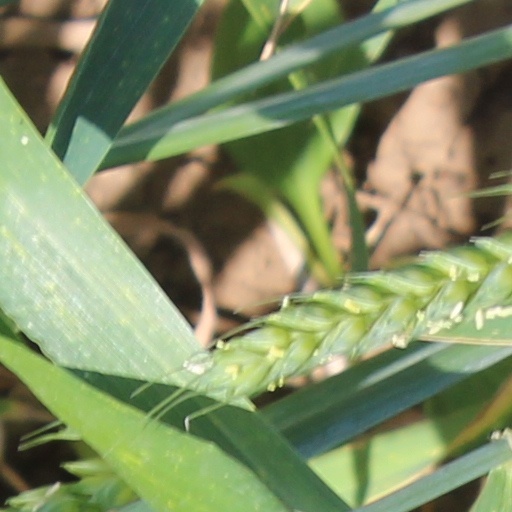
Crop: wheat